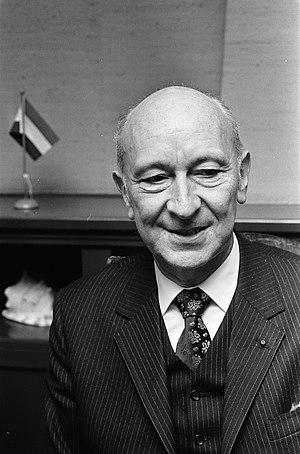
Robert Lecourt est un homme politique français, né le 19 septembre 1908 à Pavilly et mort le 9 août 2004 à Boulogne-Billancourt.
En France, le ministre de la Justice est un membre du gouvernement nommé par le président de la République sur proposition du Premier ministre pour diriger les administrations du ministère de la Justice. Il a autorité sur les magistrats du parquet tandis que ceux du siège sont indépendants.
Le gouvernement Félix Gaillard a été le gouvernement de la France du 6 novembre 1957 au 14 mai 1958.